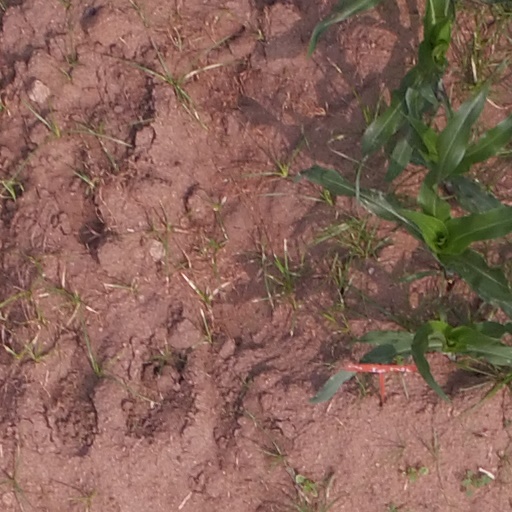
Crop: maize; corn